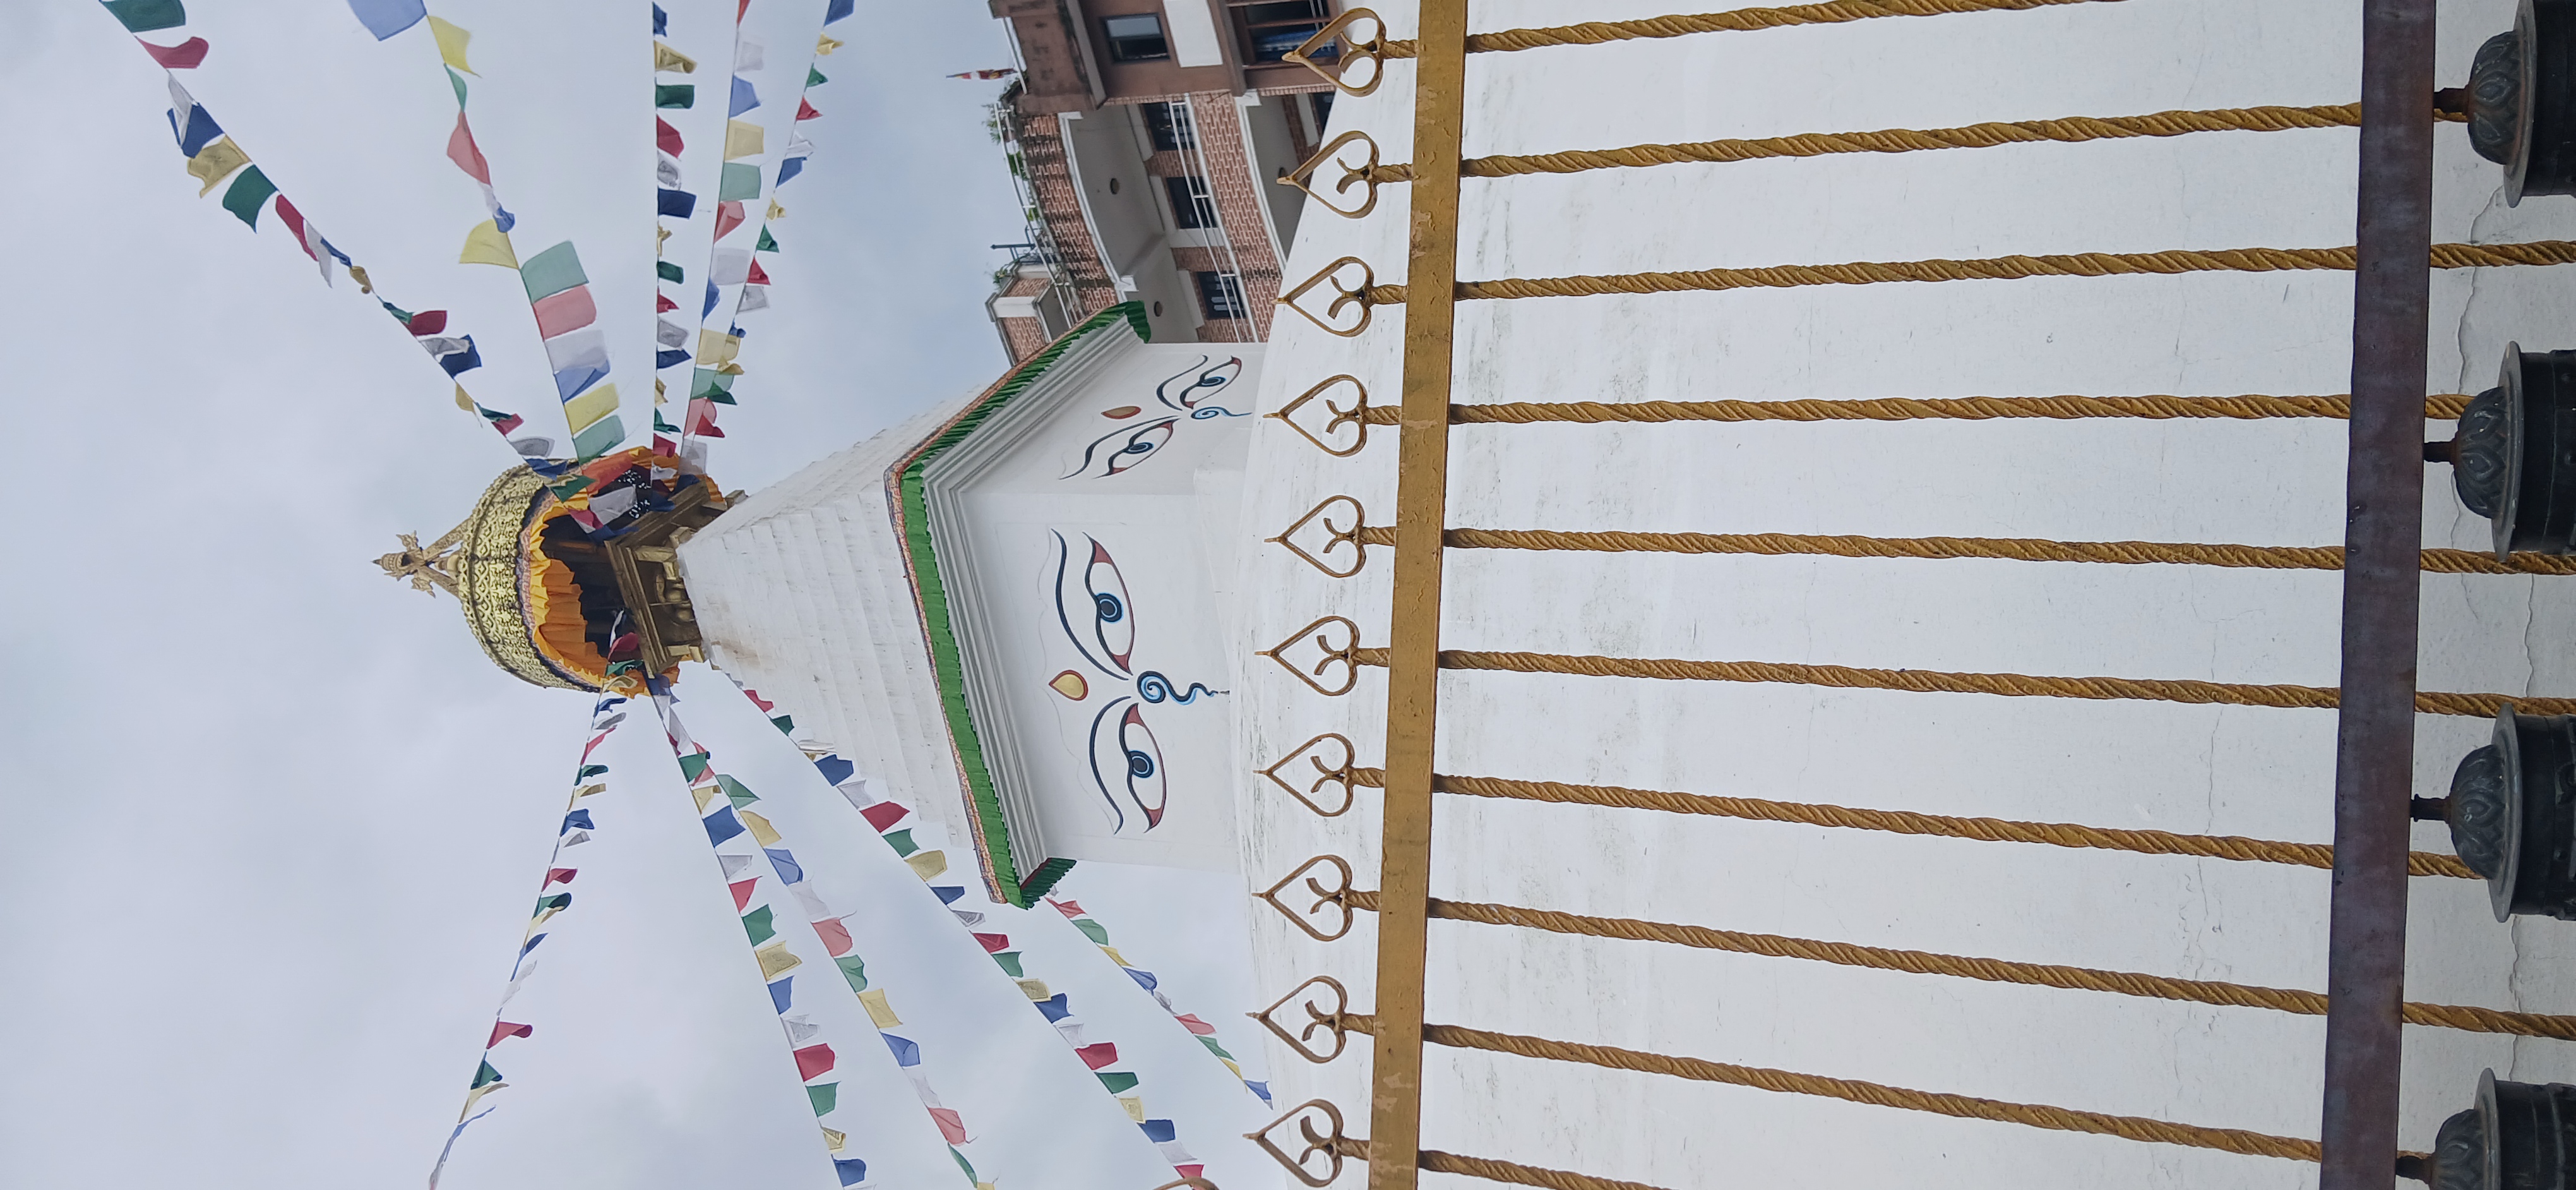
Heritage site: Ashok_stupa_Chaitya